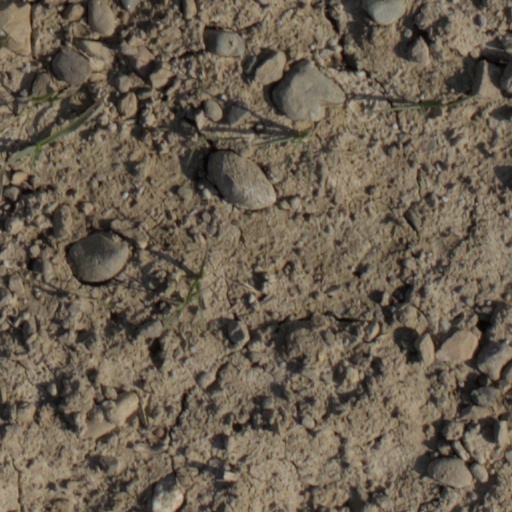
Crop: wheat